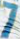
Number: 7